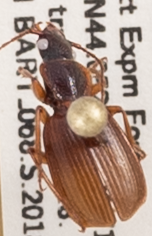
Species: Cymindis cribricollis
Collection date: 2018-09-19
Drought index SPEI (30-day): -1.376
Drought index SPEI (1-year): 0.24
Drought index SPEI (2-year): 0.498